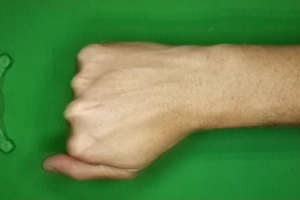
Label: rock